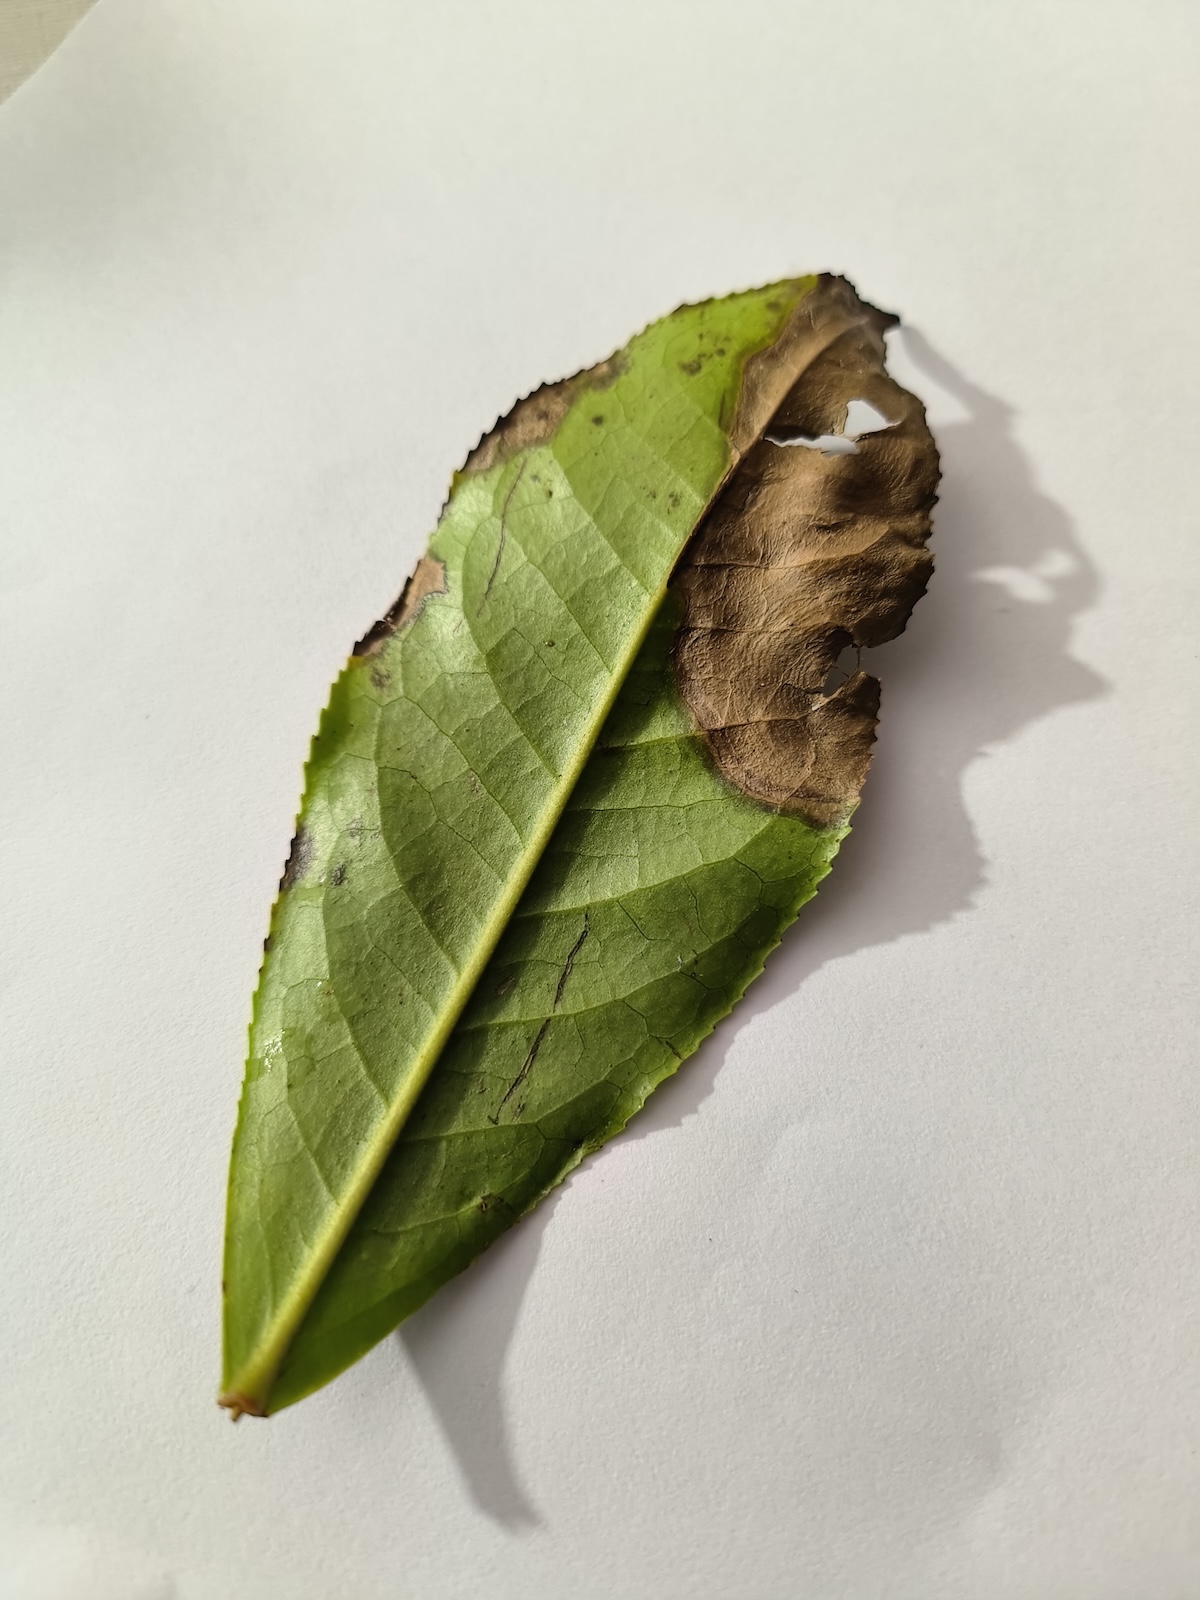
Label: Gray Blight